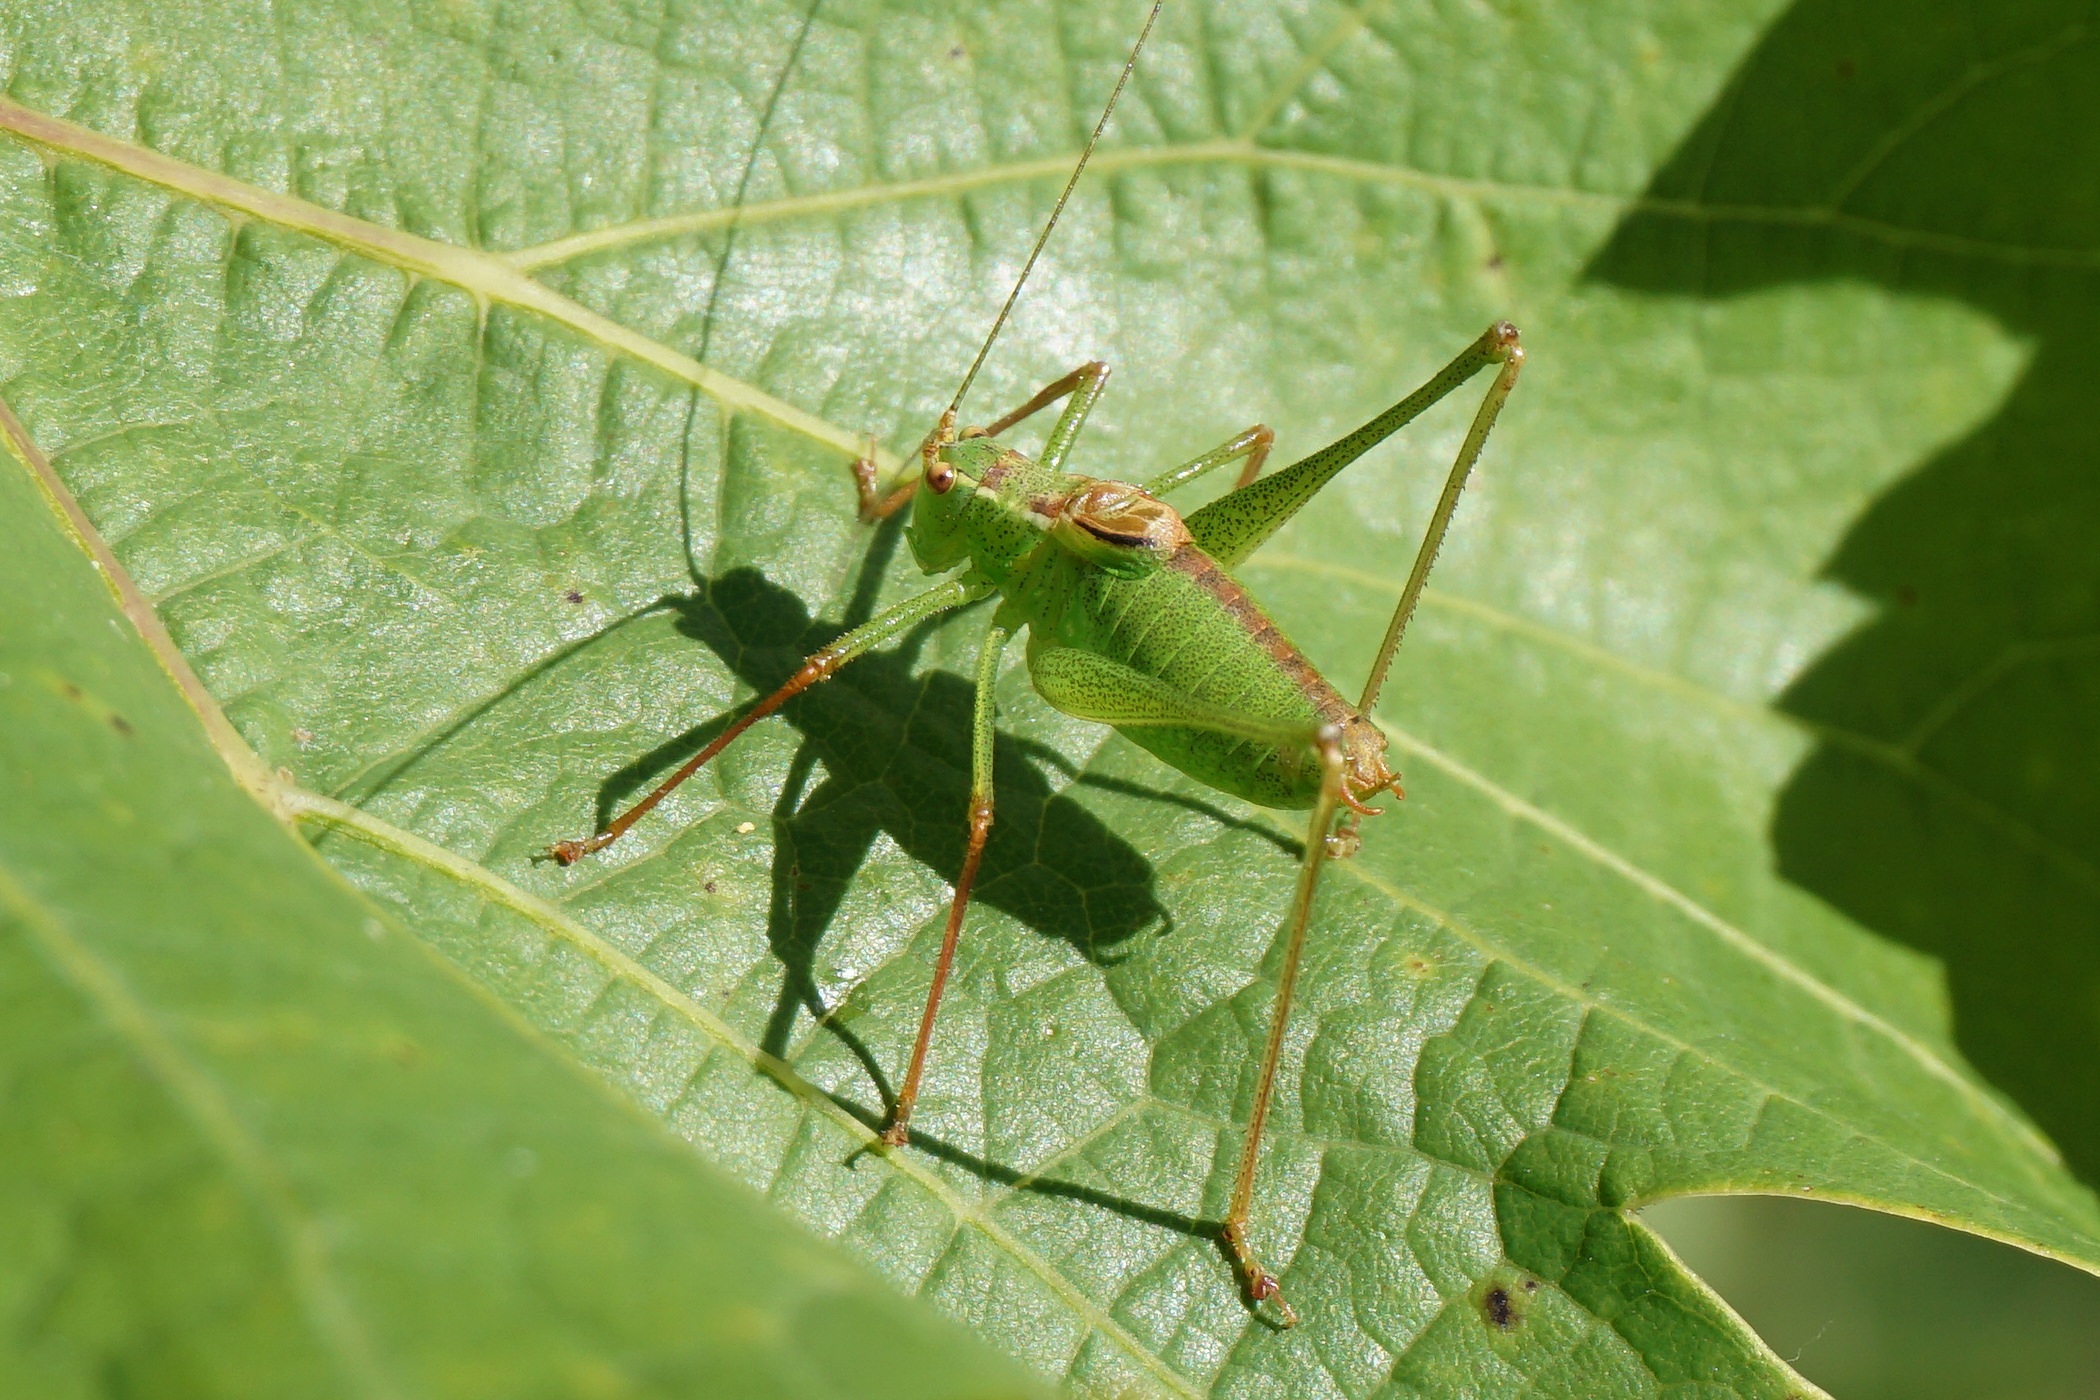
nature, leaf, animal, green, insect, close, fauna, invertebrate, close up, grasshopper, macro photography, arthropod, leaf beetle, plant stem, net winged insects